Ankhnyam Ragchaa

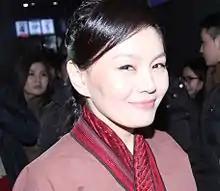
Anhnyam at Wolf Totem premiere

Ankhnyam Ragchaa (born in 1981), or Ragchaagyin Ankhnyam (Mongolian: Рагчаагийн Анхням; ᠠᠨᠺᠬᠨᠶᠠᠮ) is a Mongolian actress. She became internationally well known for her role as Gasma in the 2015 Chinese drama "Wolf Totem", directed by French director Jean-Jacques Annaud. She was awarded the Cultural Worker by the Government of Mongolia in 2012.